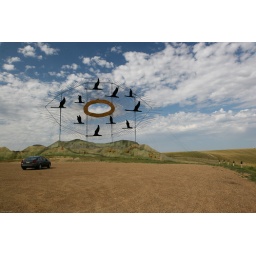
a work of metal art in the badlands of North Dakota with a huge sky and my car for scale....